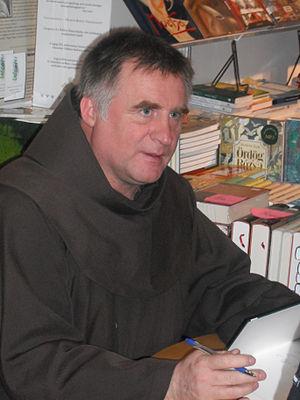
Csaba Böjte est un moine franciscain d'expression hongroise de Roumanie et le créateur de la Fondation Saint François de Deva.